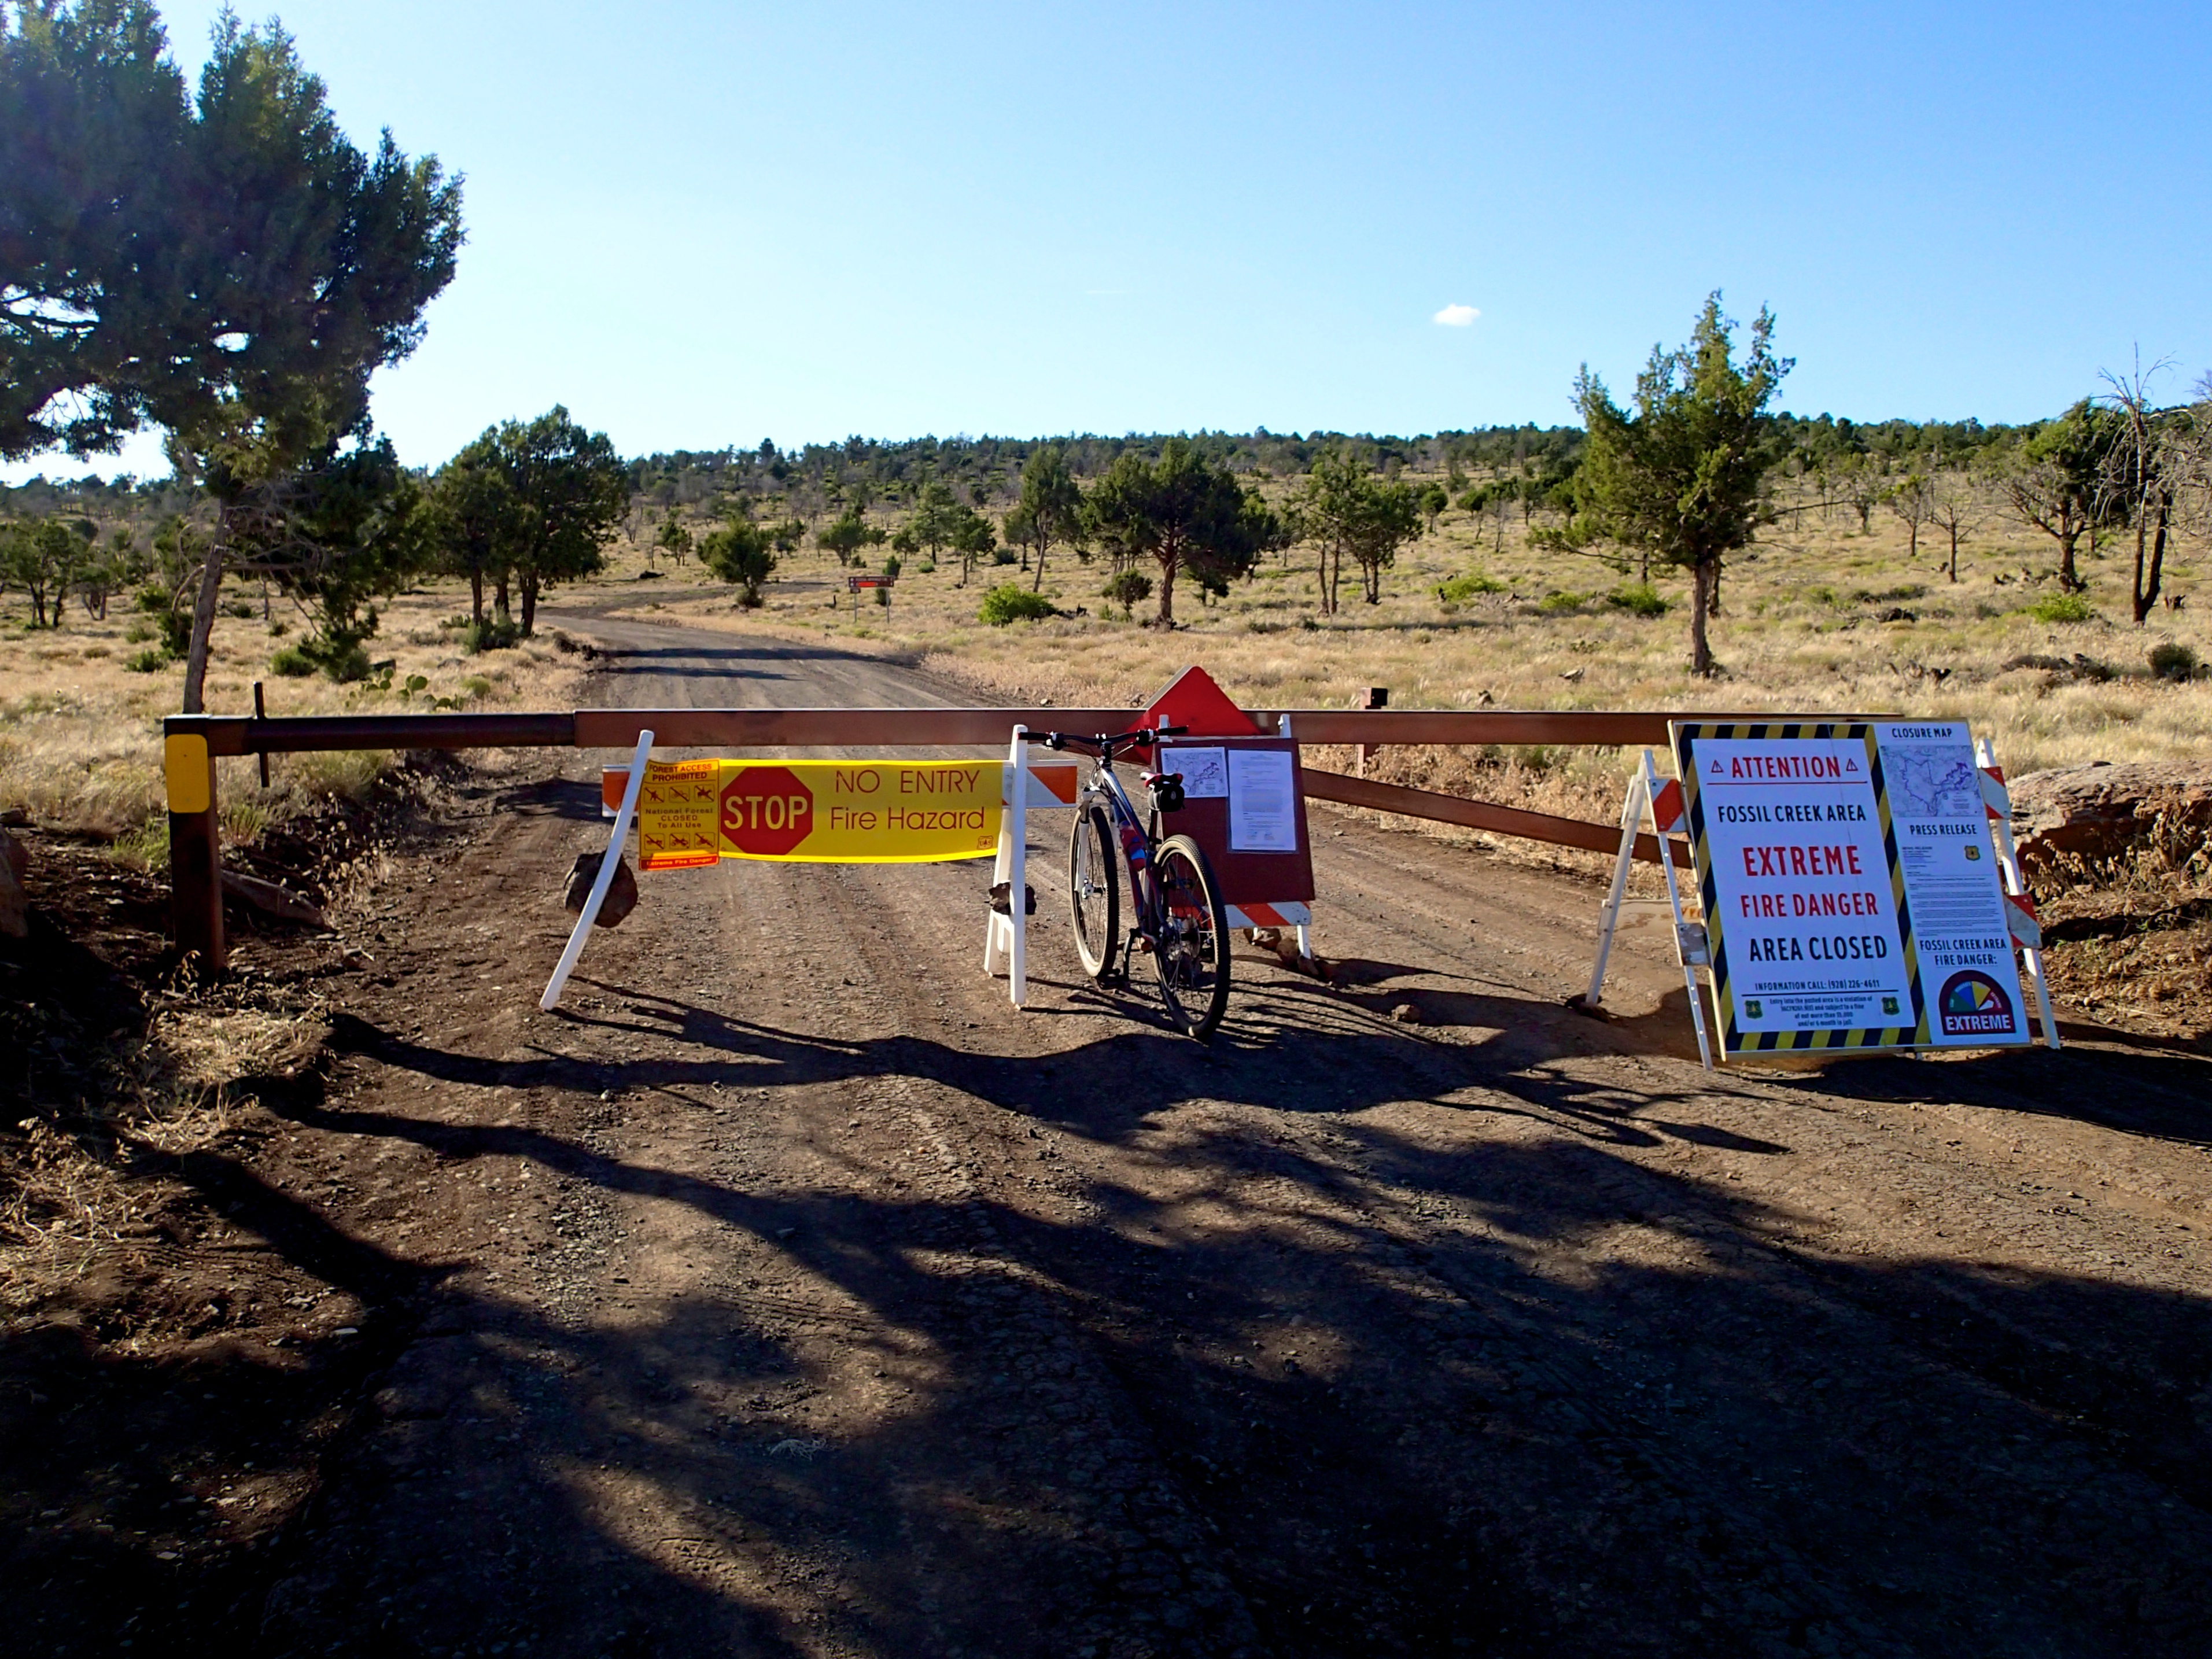
landscape, sand, vehicle, soil, agriculture